Popular fashion in ancient China

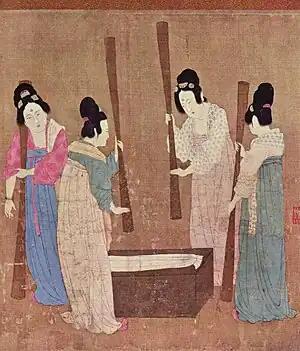
An example of Ruqun painted by Zhang Xuan (713–755) in Tang

The most eye-catching clothing in Tang dynasty is women's clothing, in which the traditional "Ruqun" (Ru Dress 襦裙) formed a unique fashion in the Tang dynasty and Tang people have their distinctive aesthetics. One significant feature of this clothing is that the original collar was transformed into a low collar in the Tang dynasty. This style of collar, which is so low that nearly makes women's breast half-naked, is unprecedented in all dynasties in ancient China. In addition, the waist skirt was raised extremely high to even the underarms (a picture provided on the right for reference) in order to show a chubby body shape. In addition to the style, the colors are rich such as deep red, apricot yellow, deep purple, moon green, grass green, and turmeric and so on. This is because people in Tang dynasty admire the plump body figure and are pursuit of personal preference and the resplendent beauty boldly. Moreover, such aesthetics benefits from the extreme open thoughts and cultural environment that greatly reduces the restrictions on women. Therefore, women possess more freedom to make the clothing choice, by which they can display individuality, for example, through showing off body figure or dressing in favourite colours.